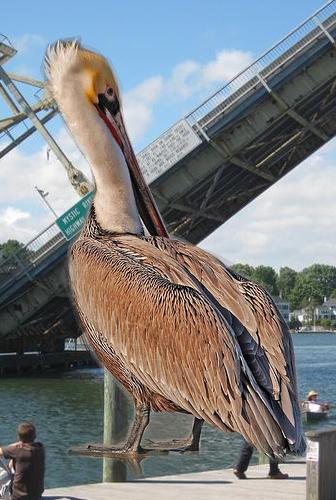
Bird species: Brown_Pelican
Bird type: waterbird
Background: water